Ludvig Abelin Schou

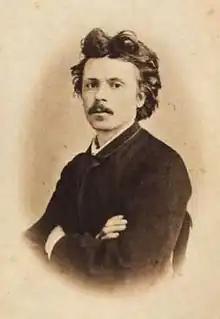
Schou photographed in the 1860s.

Ludvig Abelin Schou, known as L.A. Schou (11 January 1838, in Slagelse – 30 September 1867, in Florence), was a Danish Romantic painter, the older brother of Peter Alfred Schou.